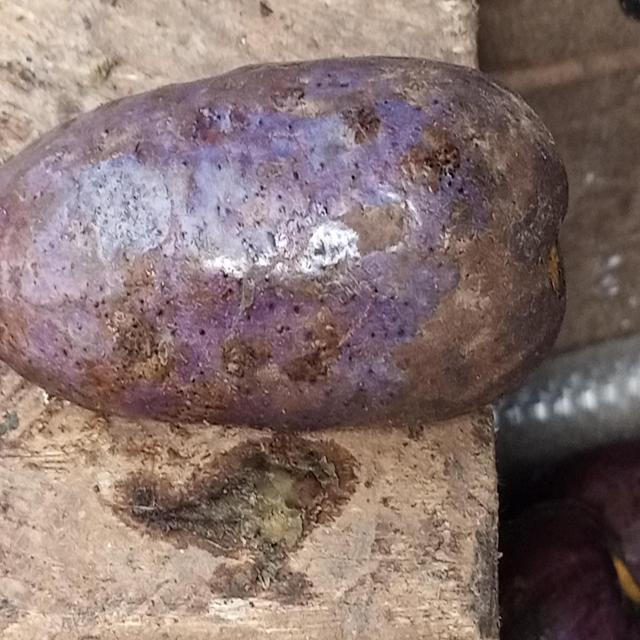
Plum grade: spotted